Dreszer Park

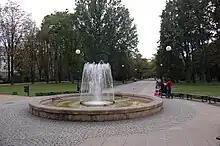
A fountain in the Dreszer Park, in 2012.

The Dreszer Park is located in the city of Warsaw, Poland, in the district of Mokotów, in the City Information System area of Wierzbno. It is placed between Ursynowska Street, Puławska Street, Odyńca Street, and Krasickiego Street.